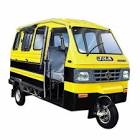
Vehicle type: Auto Rickshaws